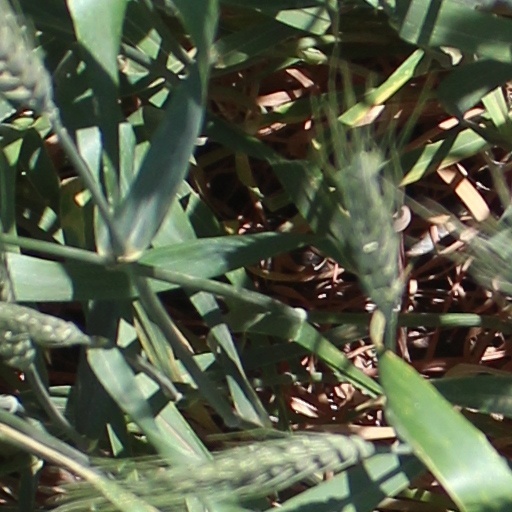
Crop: wheat